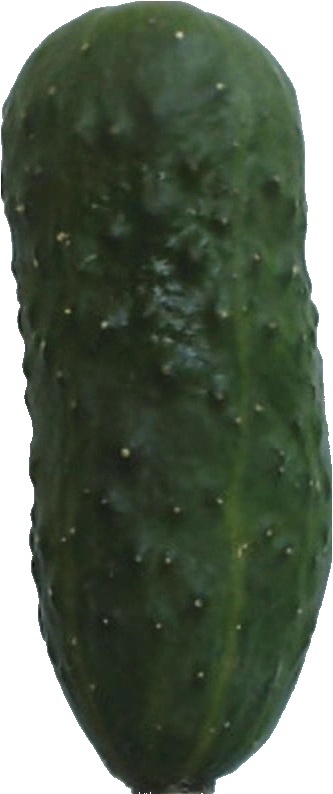
Label: cucumber_1